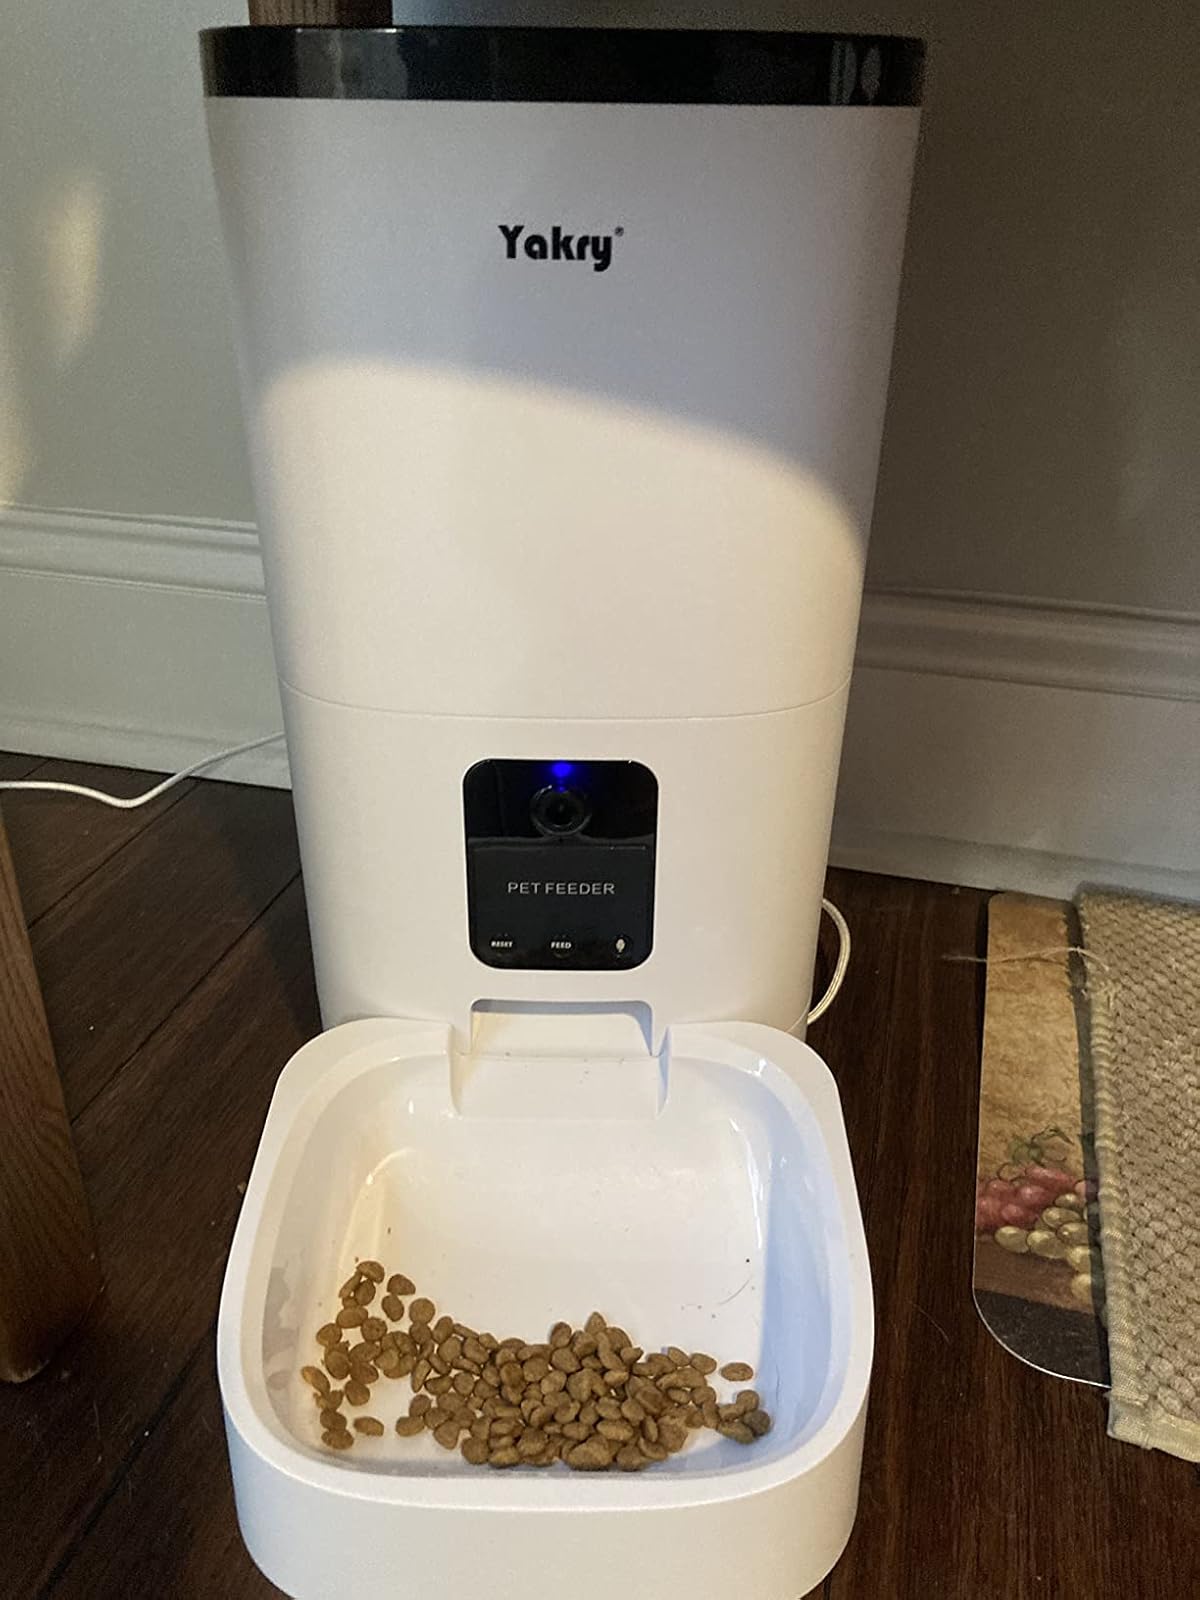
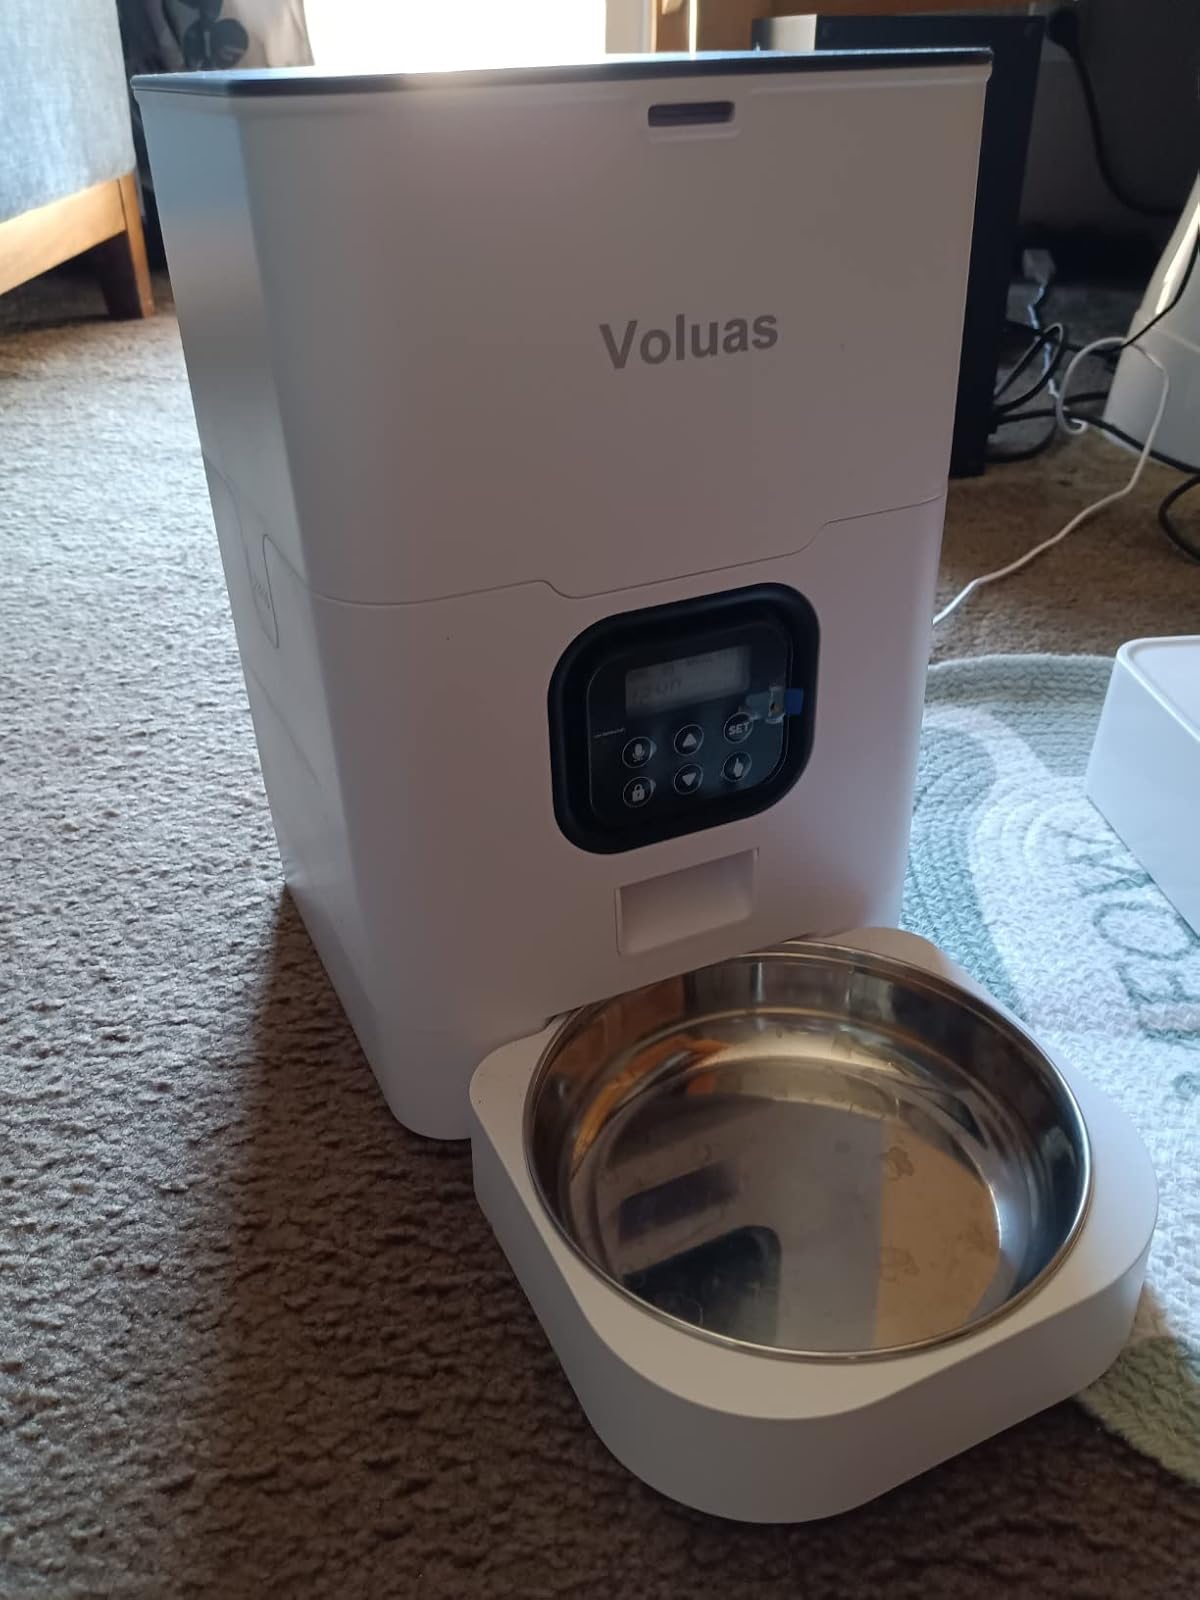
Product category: items_feeder
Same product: no